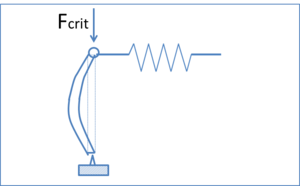
Fig. 5
Les instabilités géométriques se produisent dans le domaine de la statique des constructions soumises à des charges lentement croissantes.